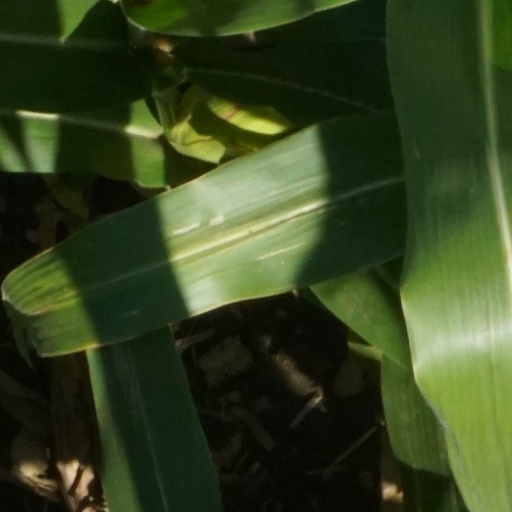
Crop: maize; corn